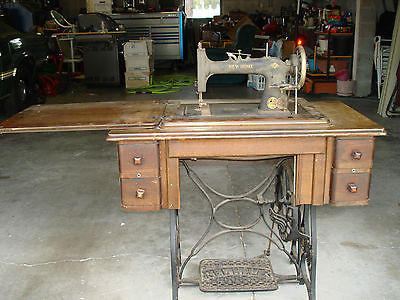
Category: cabinet